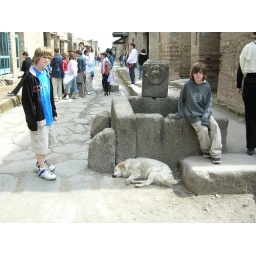
My boys and a sleeping dog by a 79AD fountain, Pompeii, Naples, Italy